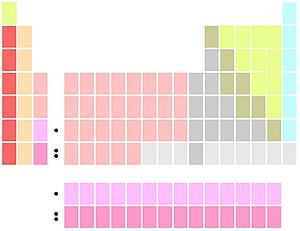
Periodiske system / Forskellige periodiske systemer / Varianter af gruppe 3
Det periodiske system er en tabelarrangering af grundstofferne, ordnet efter deres atomnumre, elektronkonfigurationer og gennemgående kemiske egenskaber. Denne ordning viser periodiske tendenser, såsom grundstoffer med lignende opførsel i samme søjle. Det viser også fire rektangulære blokke med omtrentligt ens kemiske egenskaber. Generelt gælder det indenfor enhver række, at metallerne er i venstre side og ikkemetallerne er i højre side.